Shapar

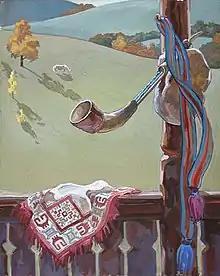
Painting of a Shapar by honored artist of the Chuvash Autonomous Soviet Socialist Republic Efeykina Adel Akimovna (1933-1999).

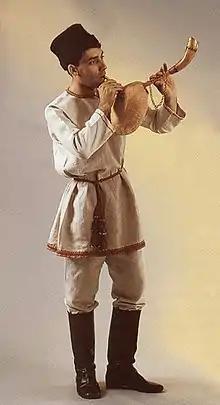
A man playing the Shapar in traditional Chuvash clothing.

The shapar (shabr) is a type of bagpipe of the Chuvash people of the Volga Region of Russia. The bag is usually made of a bladder; the pipe has a double-chanter bored into a single block of wood. The pipes were, until recently, played for weddings.